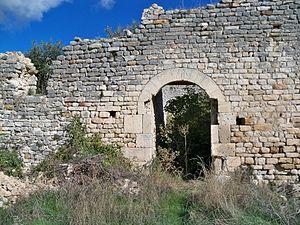
Entrée du Prieuré Saint Julien, Rustrel Vaucluse, France
Rustrel est une commune française située dans le département de Vaucluse et la région Provence-Alpes-Côte d'Azur.